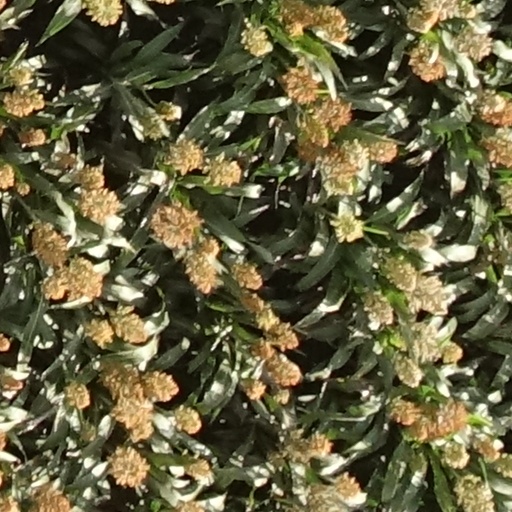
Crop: sorghum